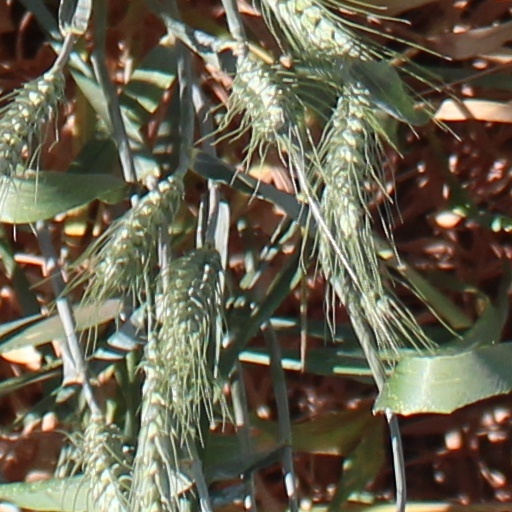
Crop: wheat